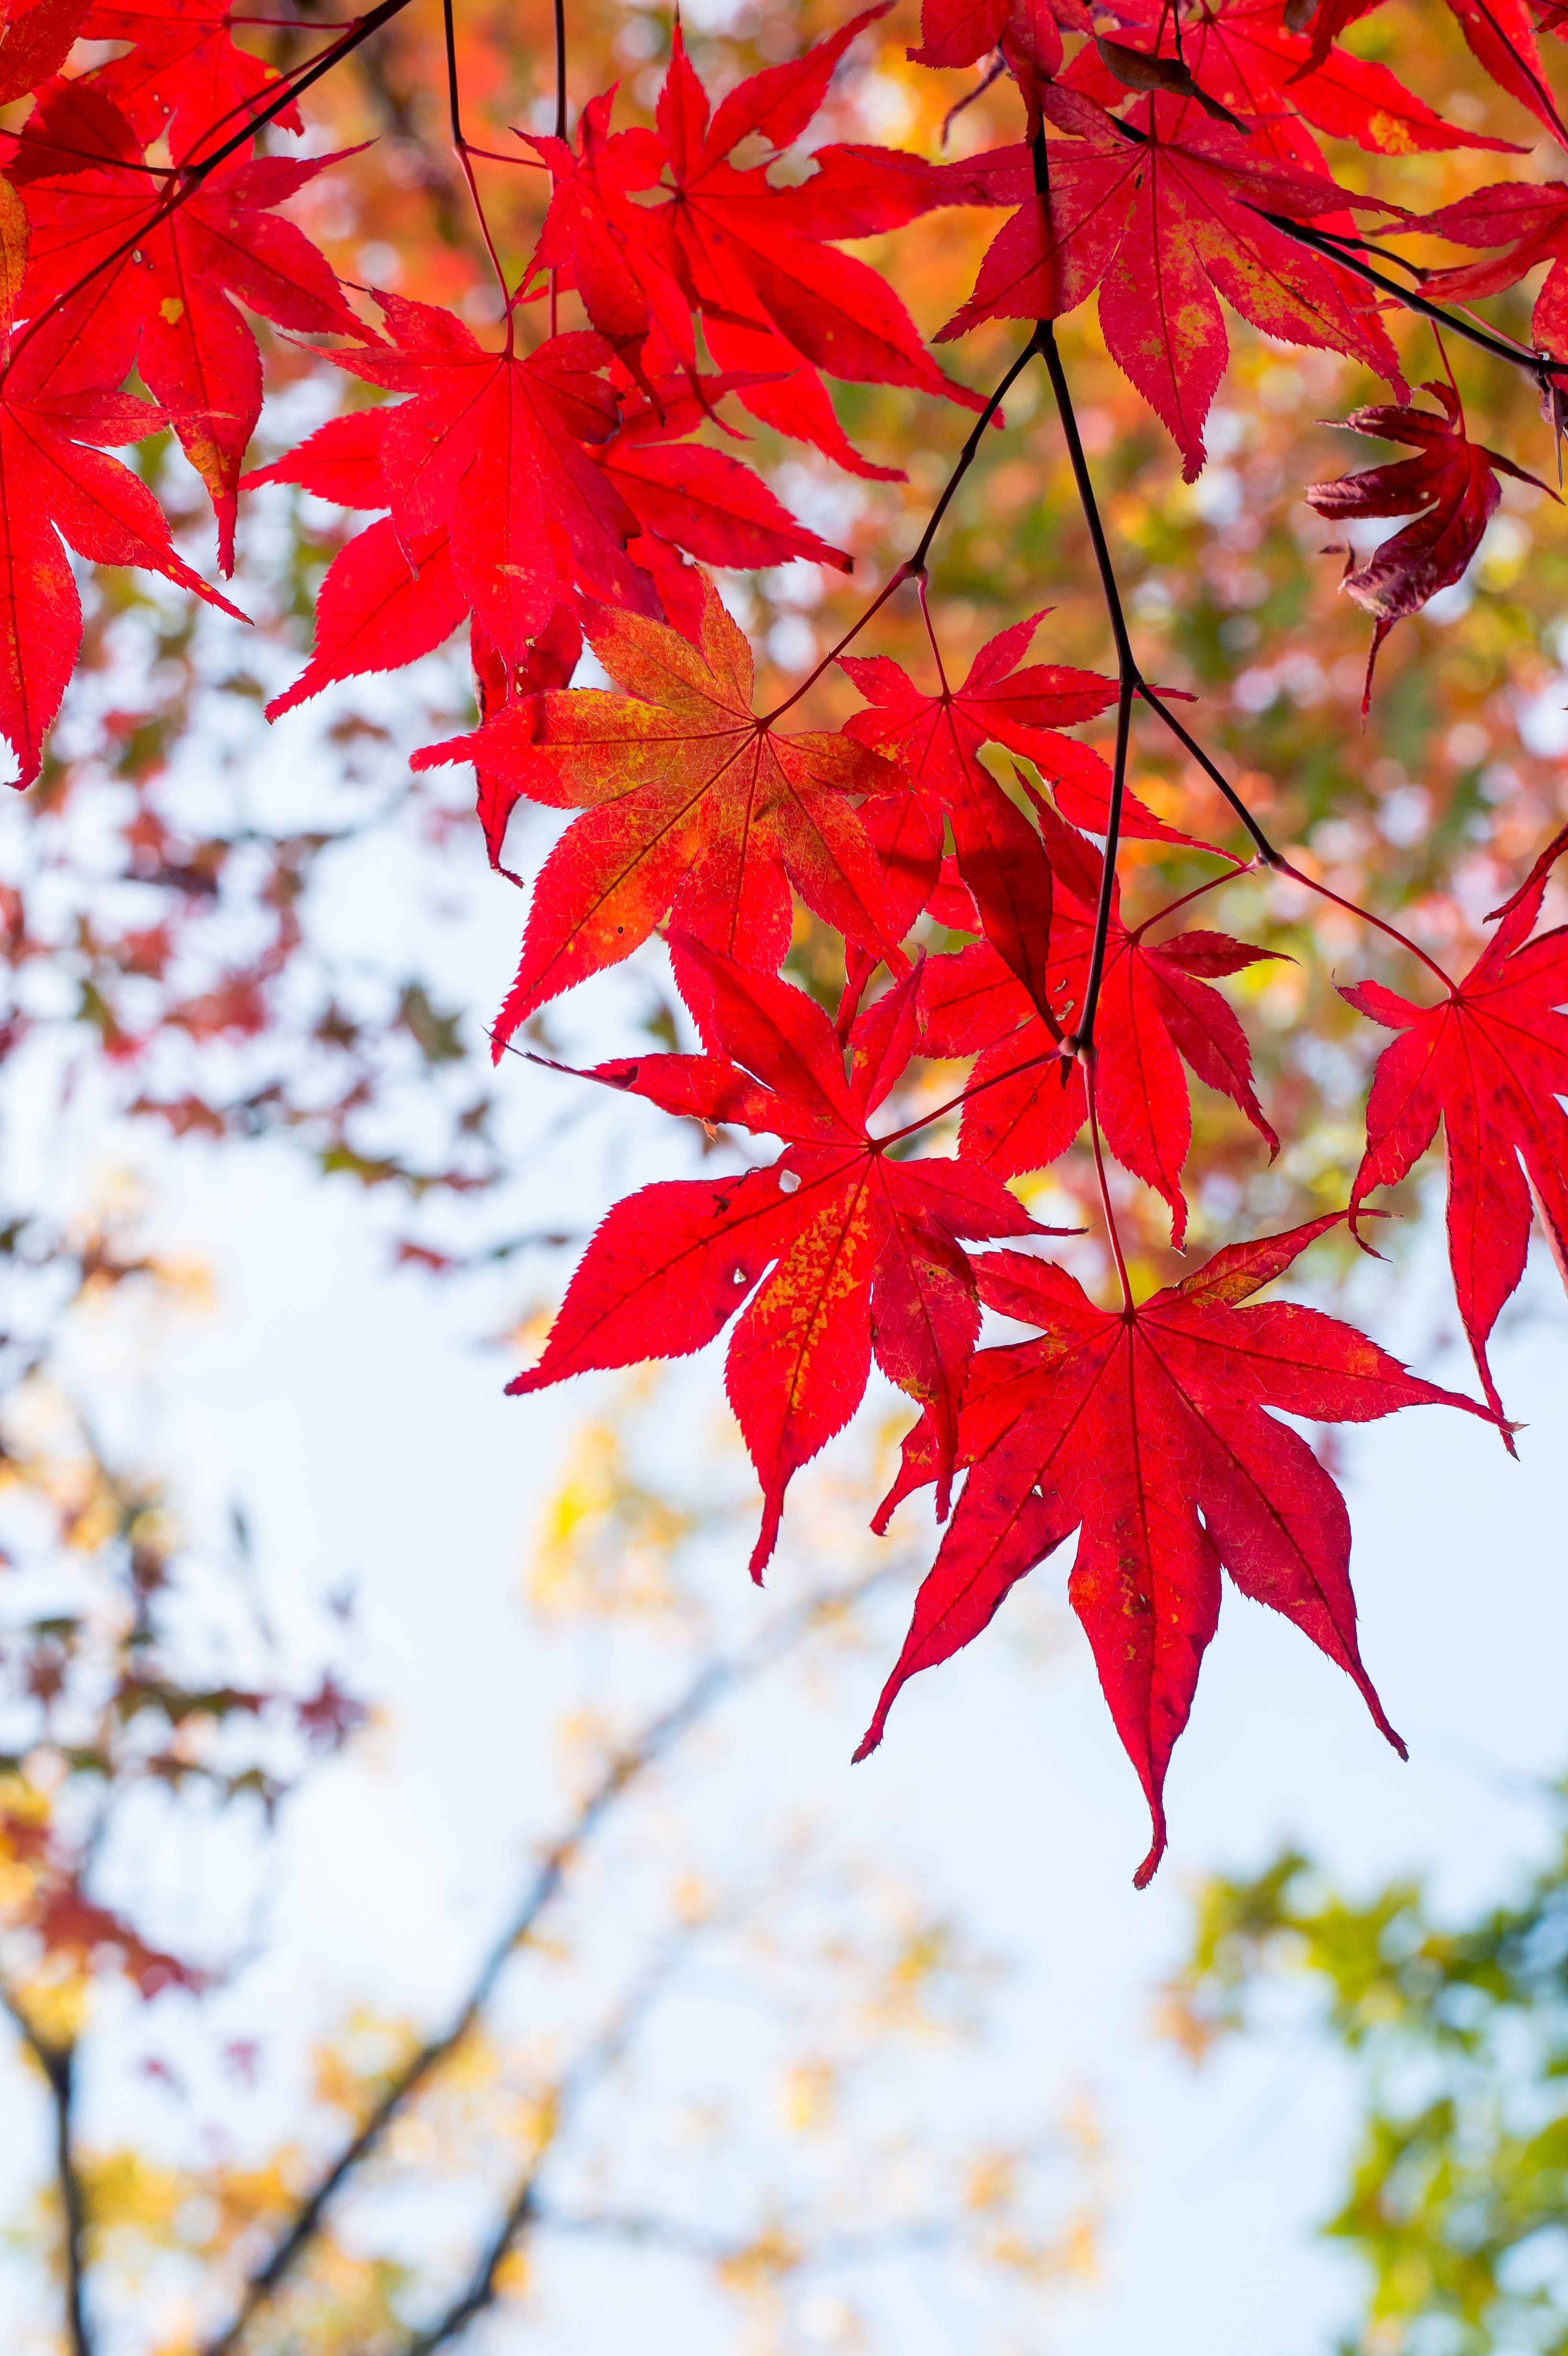
tree, branch, plant, wood, leaf, flower, foliage, red, natural, autumn, japan, season, maple tree, maple leaf, autumnal leaves, kaede, flowering plant, woody plant, land plant